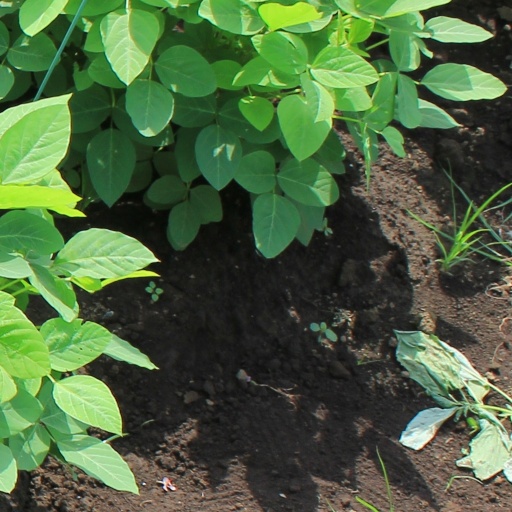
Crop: soybean